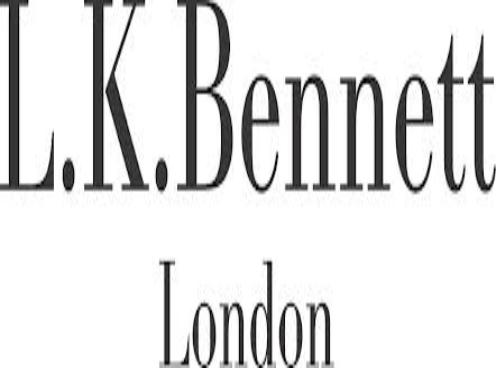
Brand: L.K.Bennett
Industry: Clothes